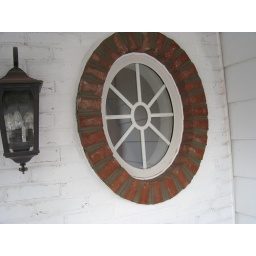
Cut through the wall and installed an oval window in the brick.